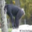
Label: chimpanzee